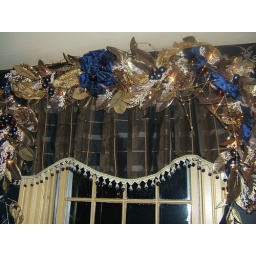
I liked the idea of the use of navy blue in the window decor.